2015 Irwin Tools Night Race

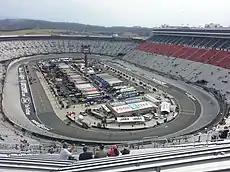
Bristol Motor Speedway, the track where the race will be held.

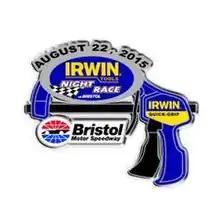
A commemorative event pin for the 2015 Irwin Tools Night Race.

Bristol Motor Speedway, formerly known as Bristol International Raceway and Bristol Raceway, is a NASCAR short track venue located in Bristol, Tennessee. Constructed in 1960, it held its first NASCAR race on July 30, 1961. Despite its short length, Bristol is among the most popular tracks on the NASCAR schedule because of its distinct features, which include extraordinarily steep banking, an all concrete surface, two pit roads, and stadium-like seating. It has also been named one of the loudest NASCAR tracks.